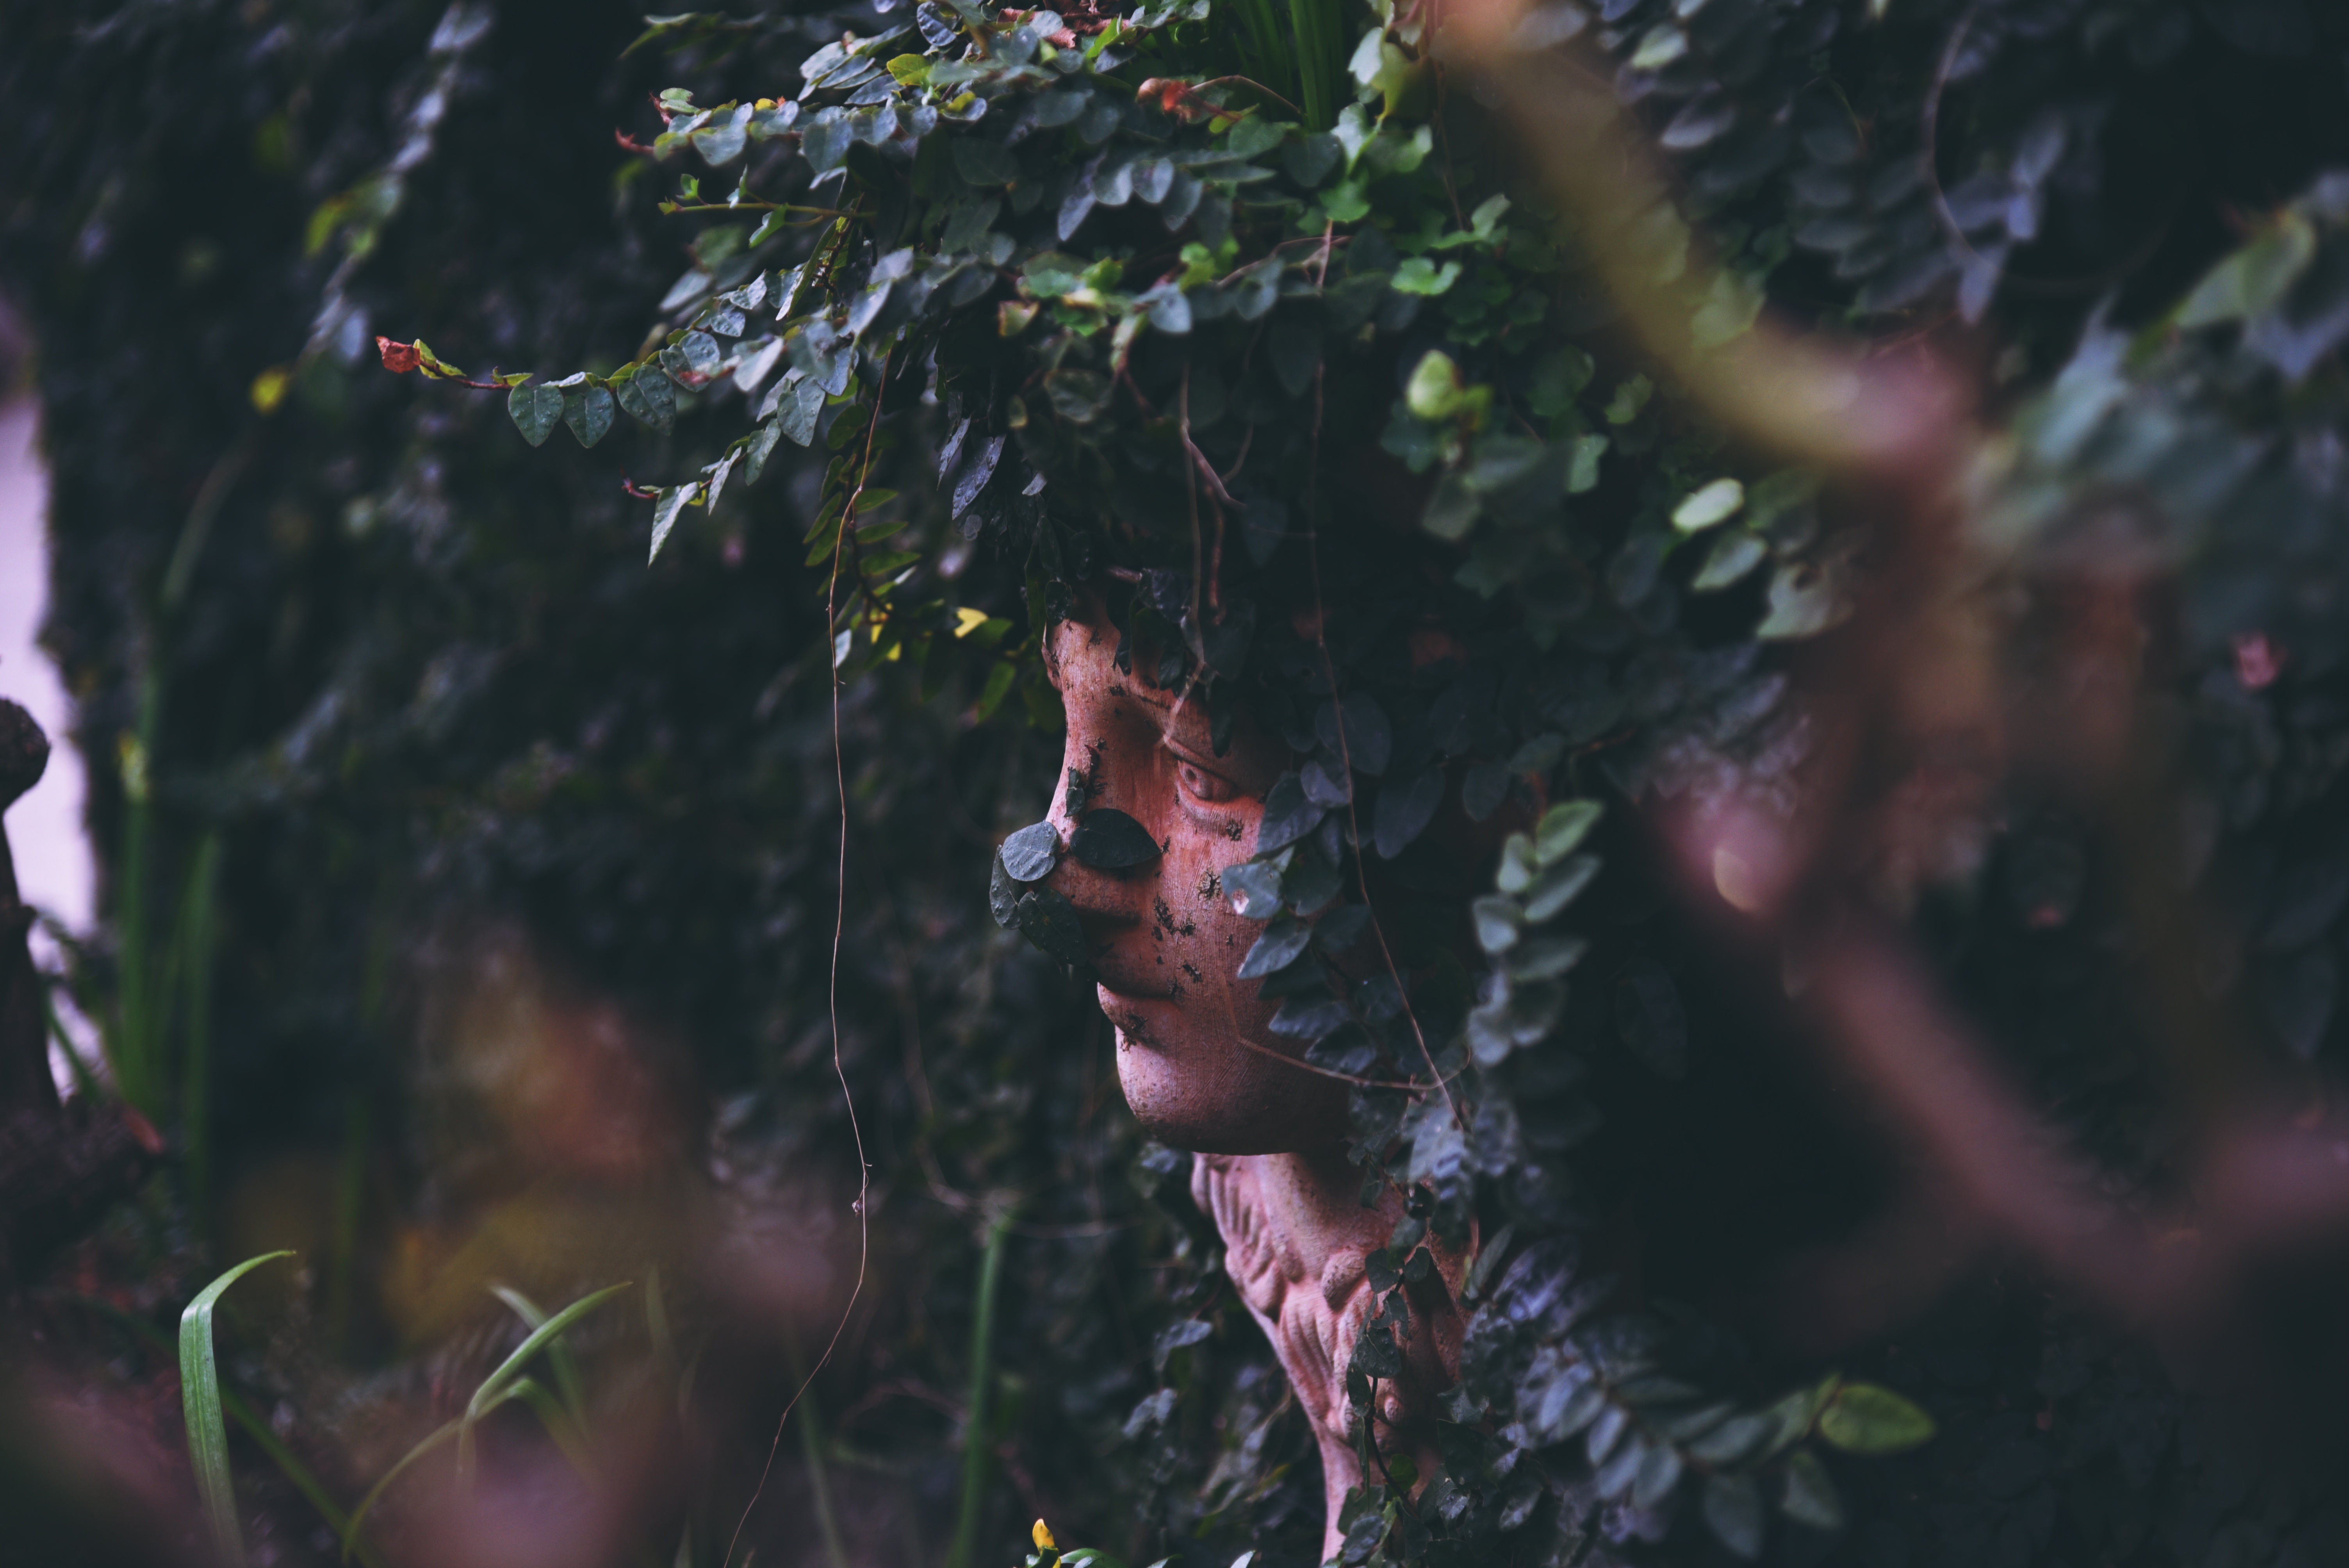
tree, forest, plant, flower, jungle, autumn, woody plant